Inverted pendulum

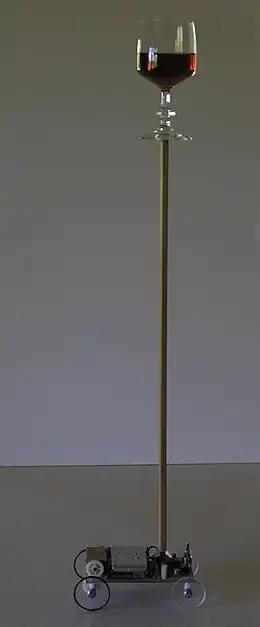
Balancing cart, a simple robotics system circa 1976. The cart contains a servo system that monitors the angle of the rod and moves the cart back and forth to keep it upright.

An inverted pendulum is a pendulum that has its center of mass above its pivot point. It is unstable and falls over without additional help. It can be suspended stably in this inverted position by using a control system to monitor the angle of the pole and move the pivot point horizontally back under the center of mass when it starts to fall over, keeping it balanced. The inverted pendulum is a classic problem in dynamics and control theory and is used as a benchmark for testing control strategies. It is often implemented with the pivot point mounted on a cart that can move horizontally under control of an electronic servo system as shown in the photo; this is called a cart and pole apparatus. Most applications limit the pendulum to 1 degree of freedom by affixing the pole to an axis of rotation. Whereas a normal pendulum is stable when hanging downward, an inverted pendulum is inherently unstable, and must be actively balanced in order to remain upright; this can be done either by applying a torque at the pivot point, by moving the pivot point horizontally as part of a feedback system, changing the rate of rotation of a mass mounted on the pendulum on an axis parallel to the pivot axis and thereby generating a net torque on the pendulum, or by oscillating the pivot point vertically. A simple demonstration of moving the pivot point in a feedback system is achieved by balancing an upturned broomstick on the end of one's finger.